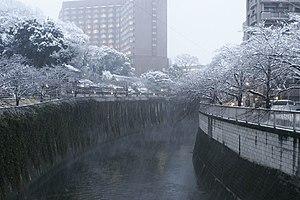
La rivière Kanda est un cours d'eau de Tokyo qui parcourt 24,6 km du parc d'Inokashira à Mitaka jusqu'à la Sumida-gawa sous le pont de Ryōgoku à la limite de Taitō, Chūō et Sumida-ku. Tout son cours se déroule au sein de Tokyo où il draine une superficie de 105 km². La Kanda-gawa est désignée comme rivière de classe 1.